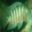
Label: aquarium_fish